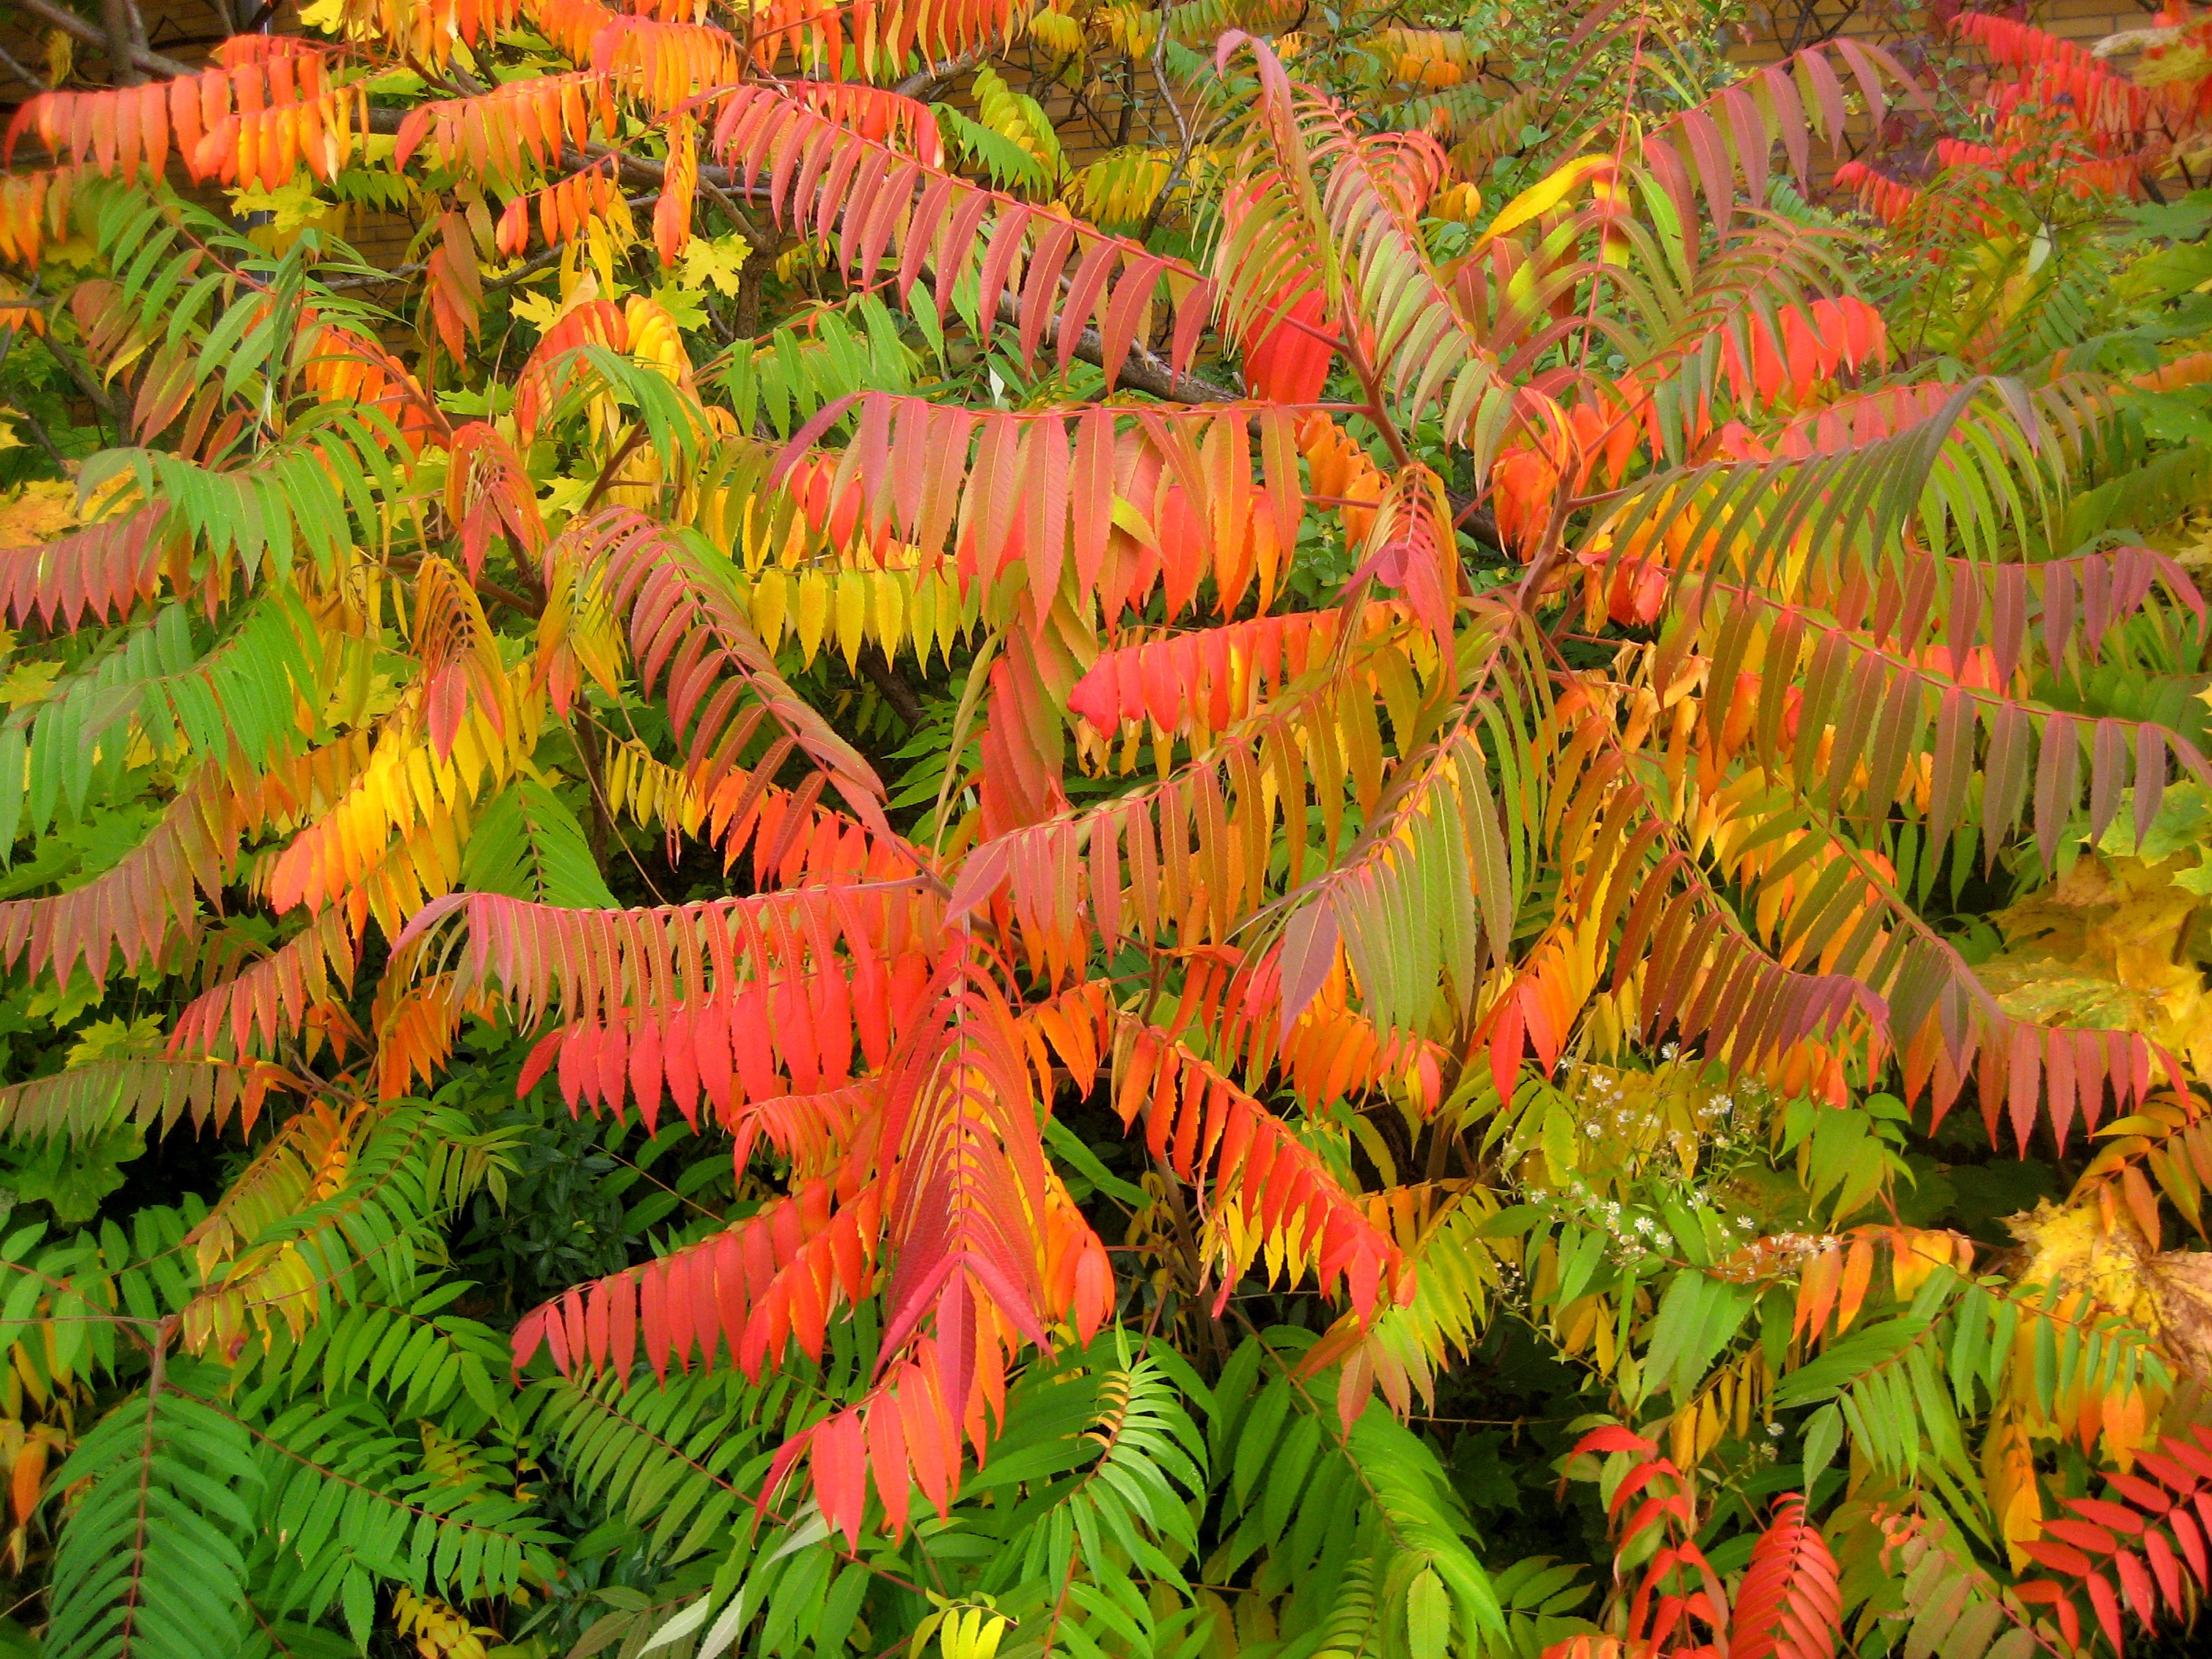
tree, forest, plant, leaf, flower, jungle, autumn, botany, colorful, flora, season, leaves, vegetation, shrub, habitat, fall foliage, ecosystem, golden autumn, flowering plant, land plant